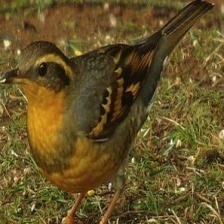
Species: VARIED THRUSH
Scientific name: IXOREUS NAEVIUS